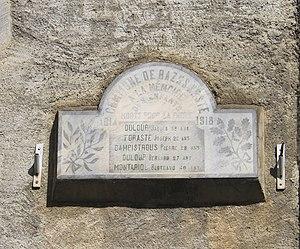
Monument aux morts de Bazus-Neste (Hautes-Pyrénées)
Bazus-Neste est une commune française située dans le département des Hautes-Pyrénées, en région Occitanie.